Italy at the World Athletics Indoor Championships

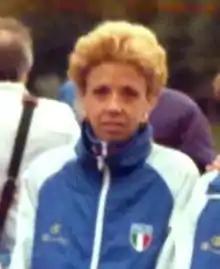
The racewalker Giuliana Salce, gold medal in 1985.

Italy participated with 19 competitors, 16 men (but one Roberto Ribaud in 400 m did not stsrt), and 3 women.